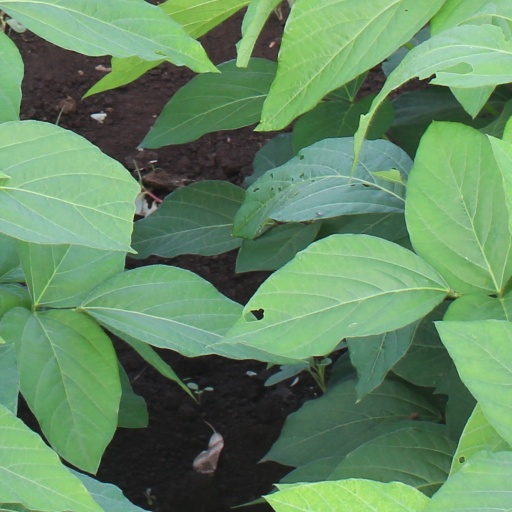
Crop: soybean